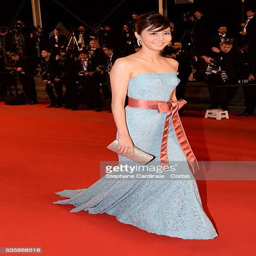
actor attends premiere during festival